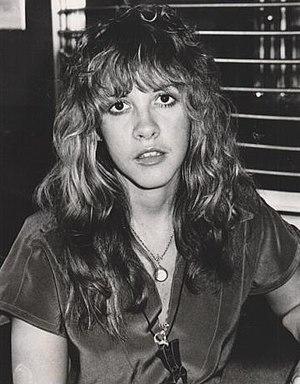
Stevie Nicks, nom de scène de Stephanie Lynn Nicks, est une chanteuse et auteure-compositrice américaine née le 26 mai 1948 à Phoenix, connue pour son travail au sein du groupe de rock Fleetwood Mac et une longue carrière solo qui ont collectivement vendu plus de 140 millions d'albums.
Fleetwood Mac est un groupe de rock britannique, originaire de Londres, au Royaume-Uni.